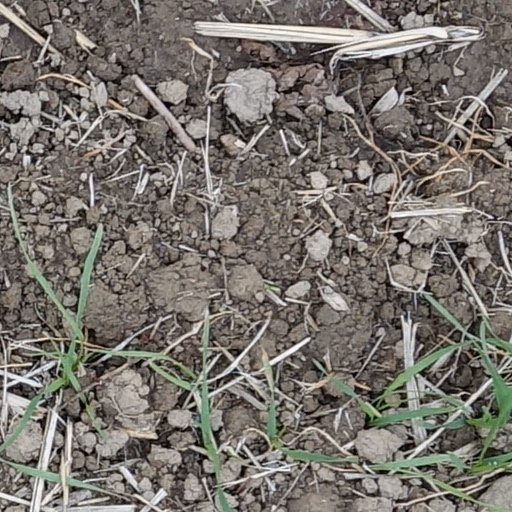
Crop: wheat